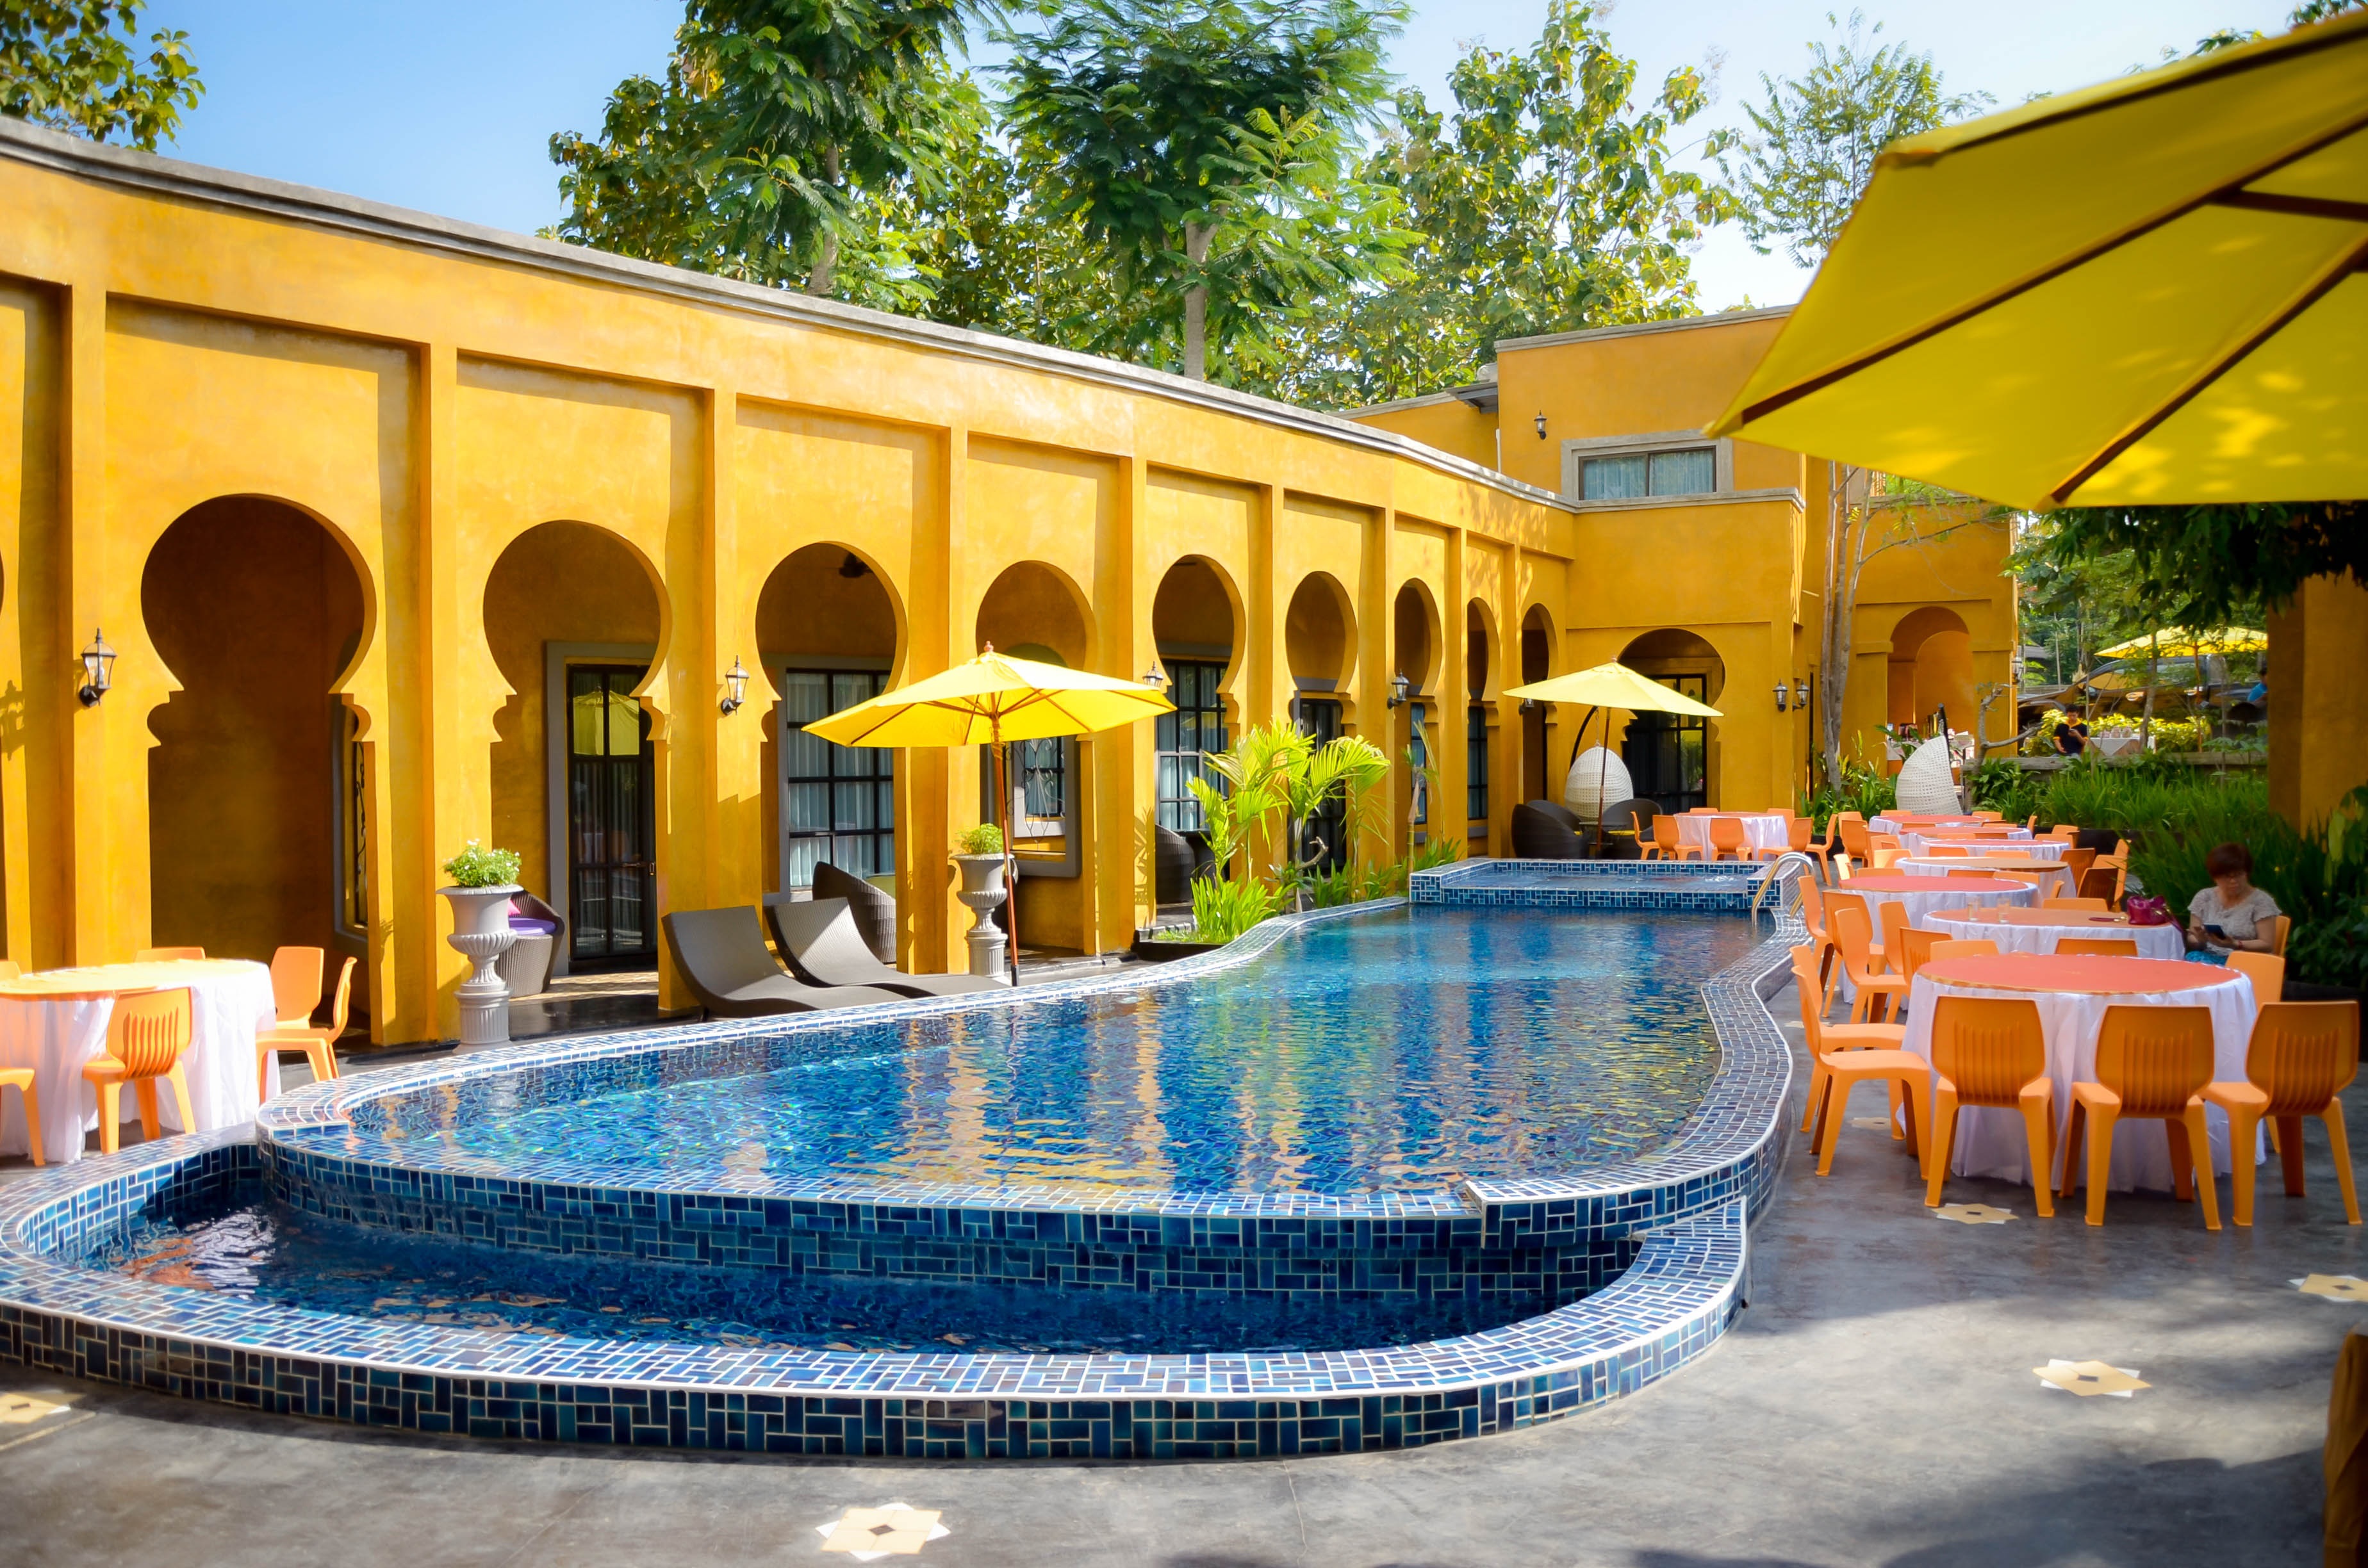
water, architecture, bridge, villa, town, building, palace, old, city, urban, travel, europe, swimming pool, plaza, backyard, italy, tourism, leisure, courtyard, resort, culture, historical, estate, hacienda